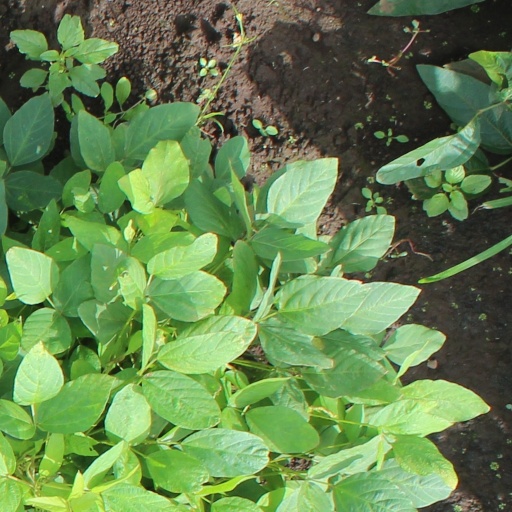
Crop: soybean